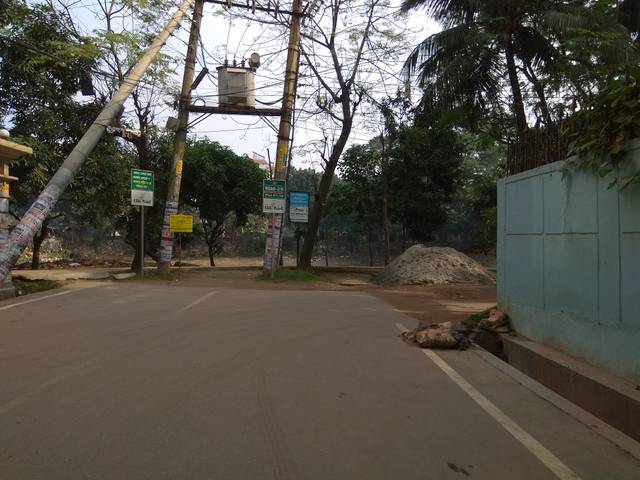
Region: Bangladesh
Coordinates: 23.864, 90.392